Knitted fabric

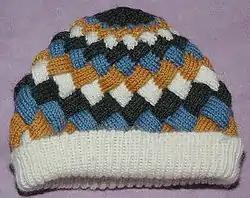
Illustration of entrelac. The blue and white wales are parallel to each other, but both are perpendicular to the black and gold wales, resembling basket weaving.

The initial and final edges of a knitted fabric are known as the "cast-on" and "bound/cast-off" edges. The side edges are known as the "selvages"; the word derives from "self-edges", meaning that the stitches do not need to be secured by anything else. Many types of selvages have been developed, with different elastic and ornamental properties.